Art Nouveau in Strasbourg

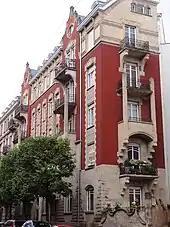
23, rue Oberlin (1904), by Lütke & Backes

Art Nouveau houses (multi-story buildings and villas), department stores, and other public buildings such as a concert hall, and a church, were built in the years 1898–1910 in the Neustadt district, the Neudorf district, the historic city center, and in the Krutenau district. Most of these have survived World War II and the changes of taste, and many are classified as Monuments historiques. The most notable architects were the associates ; ; Joseph Müller (1863–??) and ; David Falk (1875–1949) and Émile Wolf (1874–??); Auguste Mossler (1873–1947) and Auguste Müller (1863–1936), as well as the unaffiliated Fritz Beblo, Auguste Brion (1861–1940), Samuel Landshut (1860–1919), , and Aloys Walter (1869–1926).